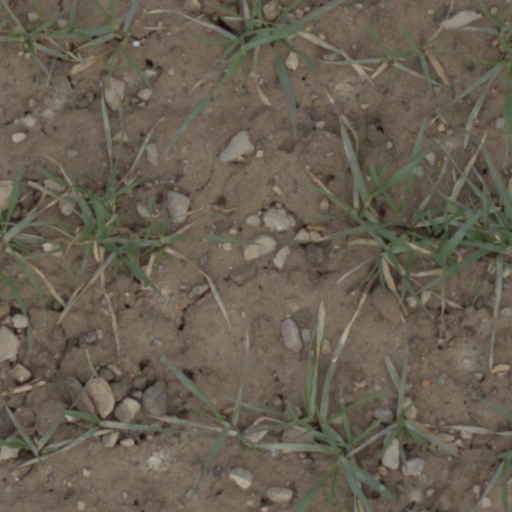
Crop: wheat